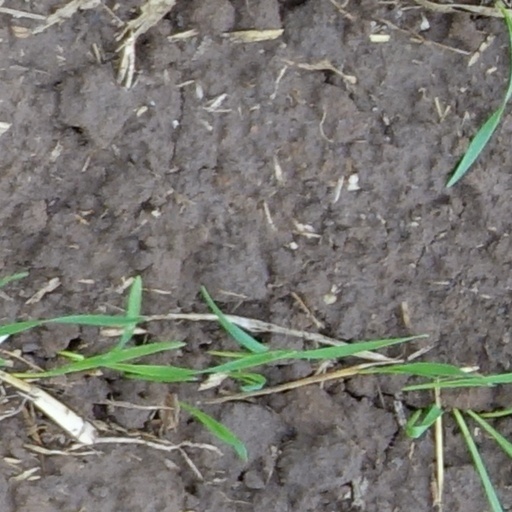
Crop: wheat